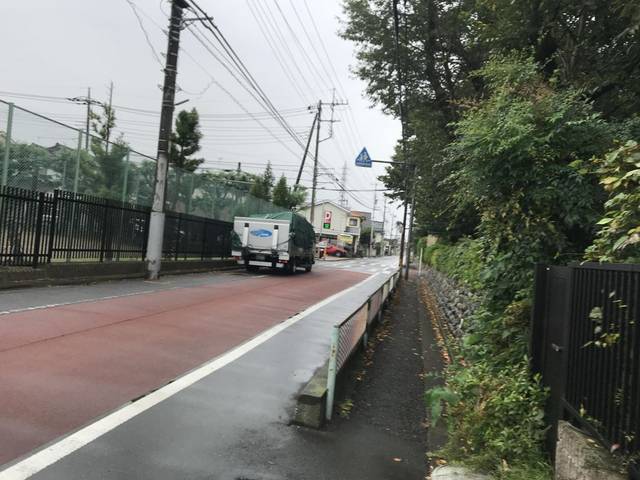
Region: Japan
Coordinates: 35.914, 139.491